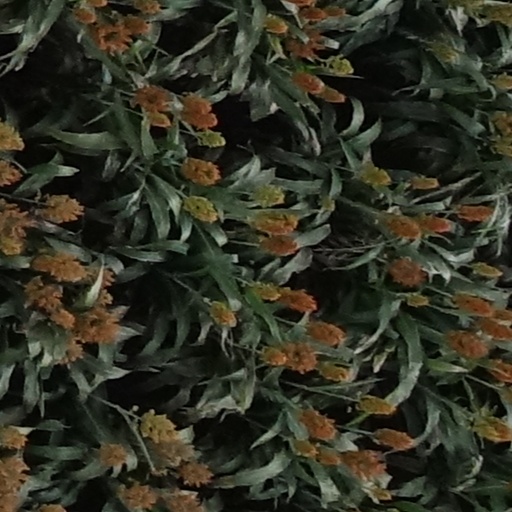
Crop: sorghum